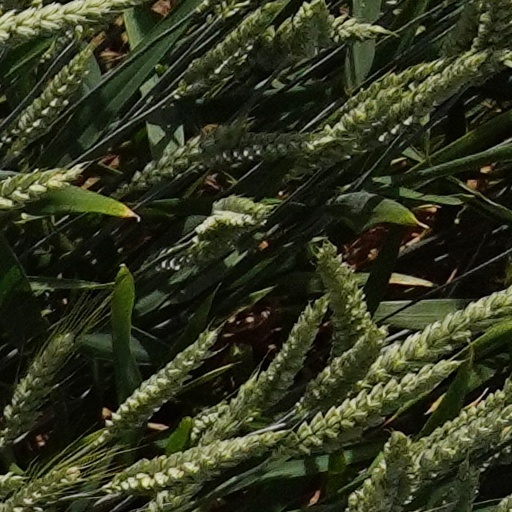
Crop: wheat